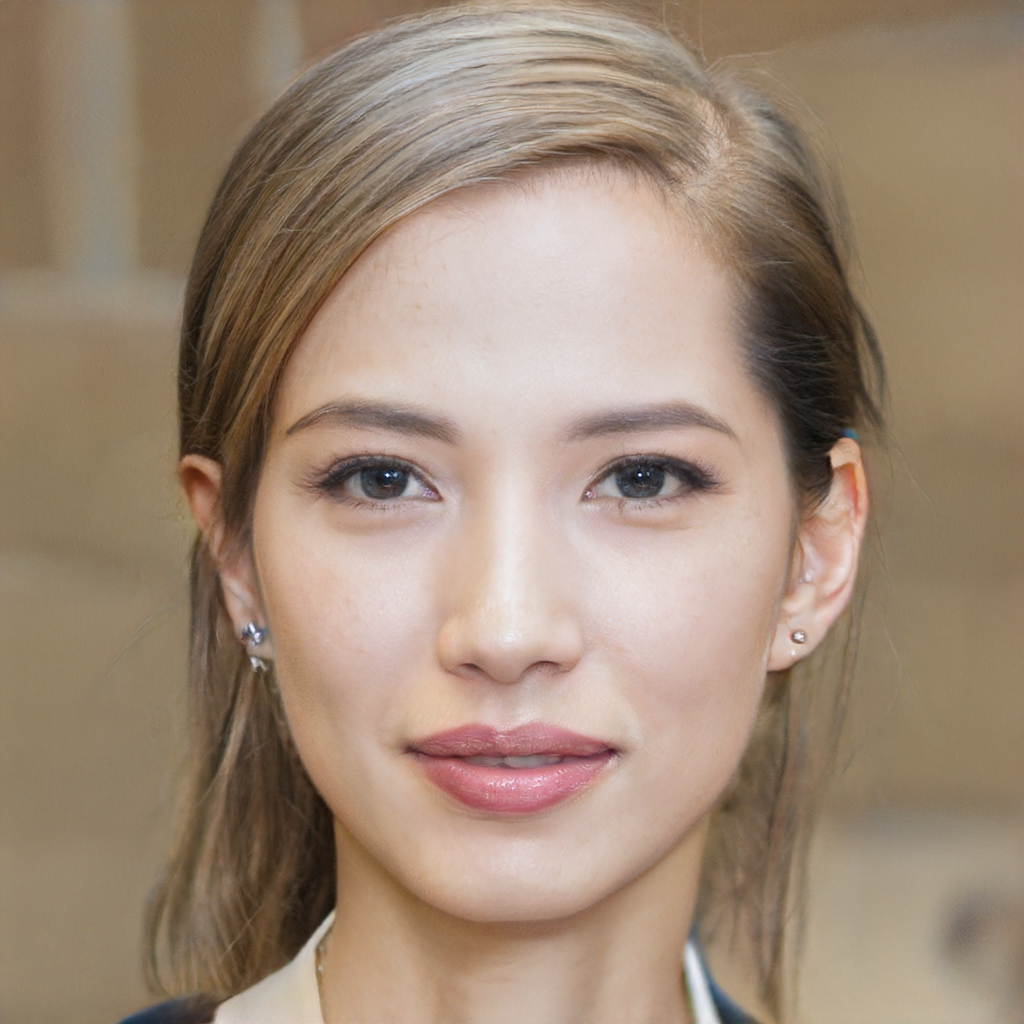
Label: Colored